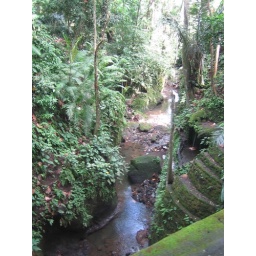
view from the bridge under the banyan tree